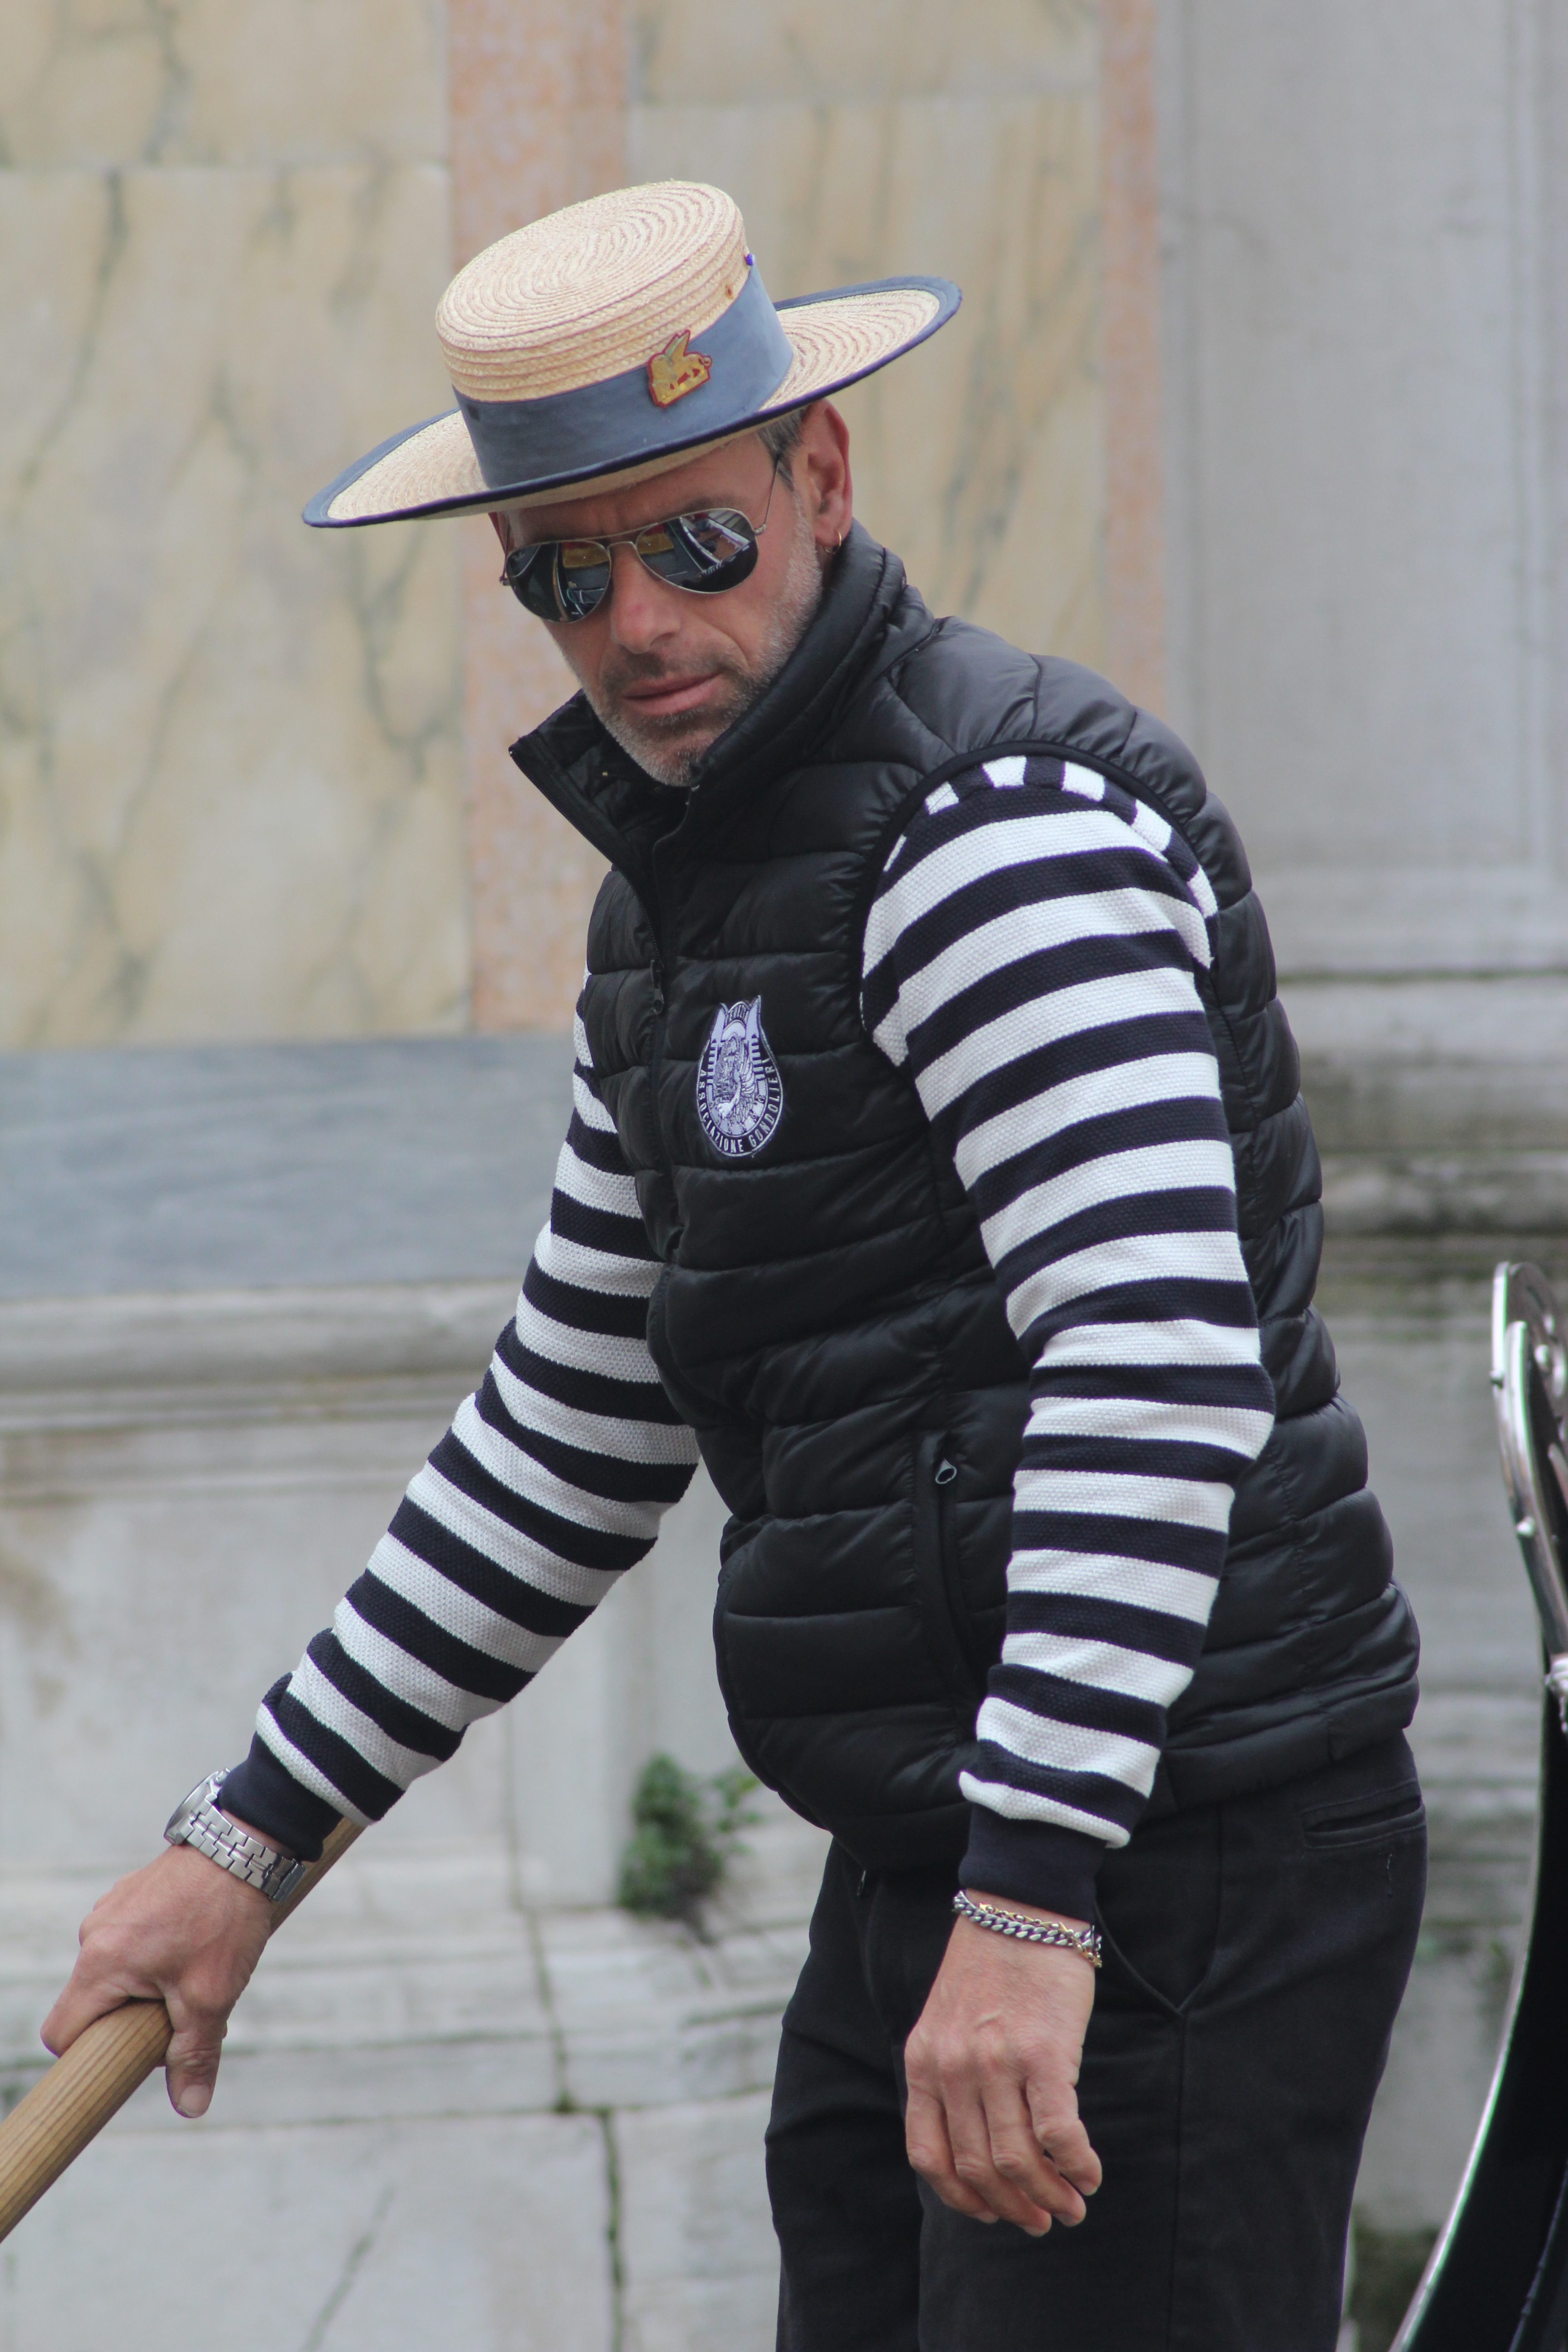
man, person, male, model, spring, italy, hat, fashion, clothing, black, tourism, striped, sunglasses, glasses, cap, rowing, gondolier